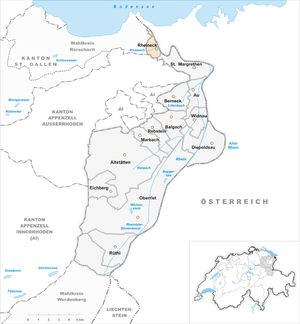
Rheineck est une commune suisse du canton de Saint-Gall, située dans la circonscription électorale de Rheintal.